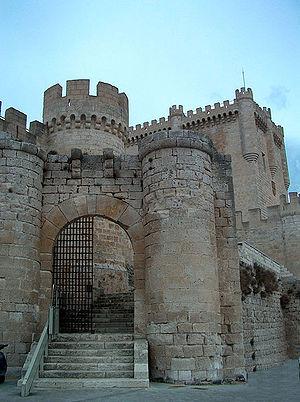
Le château de Peñafiel est une forteresse médiévale située sur un éperon rocheux dominant la commune de Peñafiel, dans la province espagnole de Valladolid. Identifié dès le Xᵉ siècle, le château fort a connu diverses phases d’évolution, jusqu’à acquérir sa physionomie actuelle au XVᵉ siècle. Aujourd’hui restauré, il est considéré comme un des plus beaux exemples d’architecture castrale en Castille ; sa silhouette, ses dimensions et sa place dans l’histoire du royaume castillan lui ont assuré une certaine renommée.